Bill Lynch Show

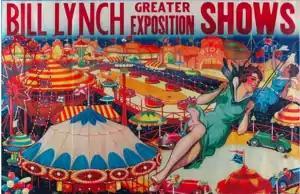
Bill Lynch Show Poster

The Bill Lynch Show was a carnival that was the largest in Canada during the 1940s. The Carnival was run by business man and philanthropist William Lynch (1903–1972) of McNabs Island, Halifax, Nova Scotia. The Carnival toured the Maritimes for decades.